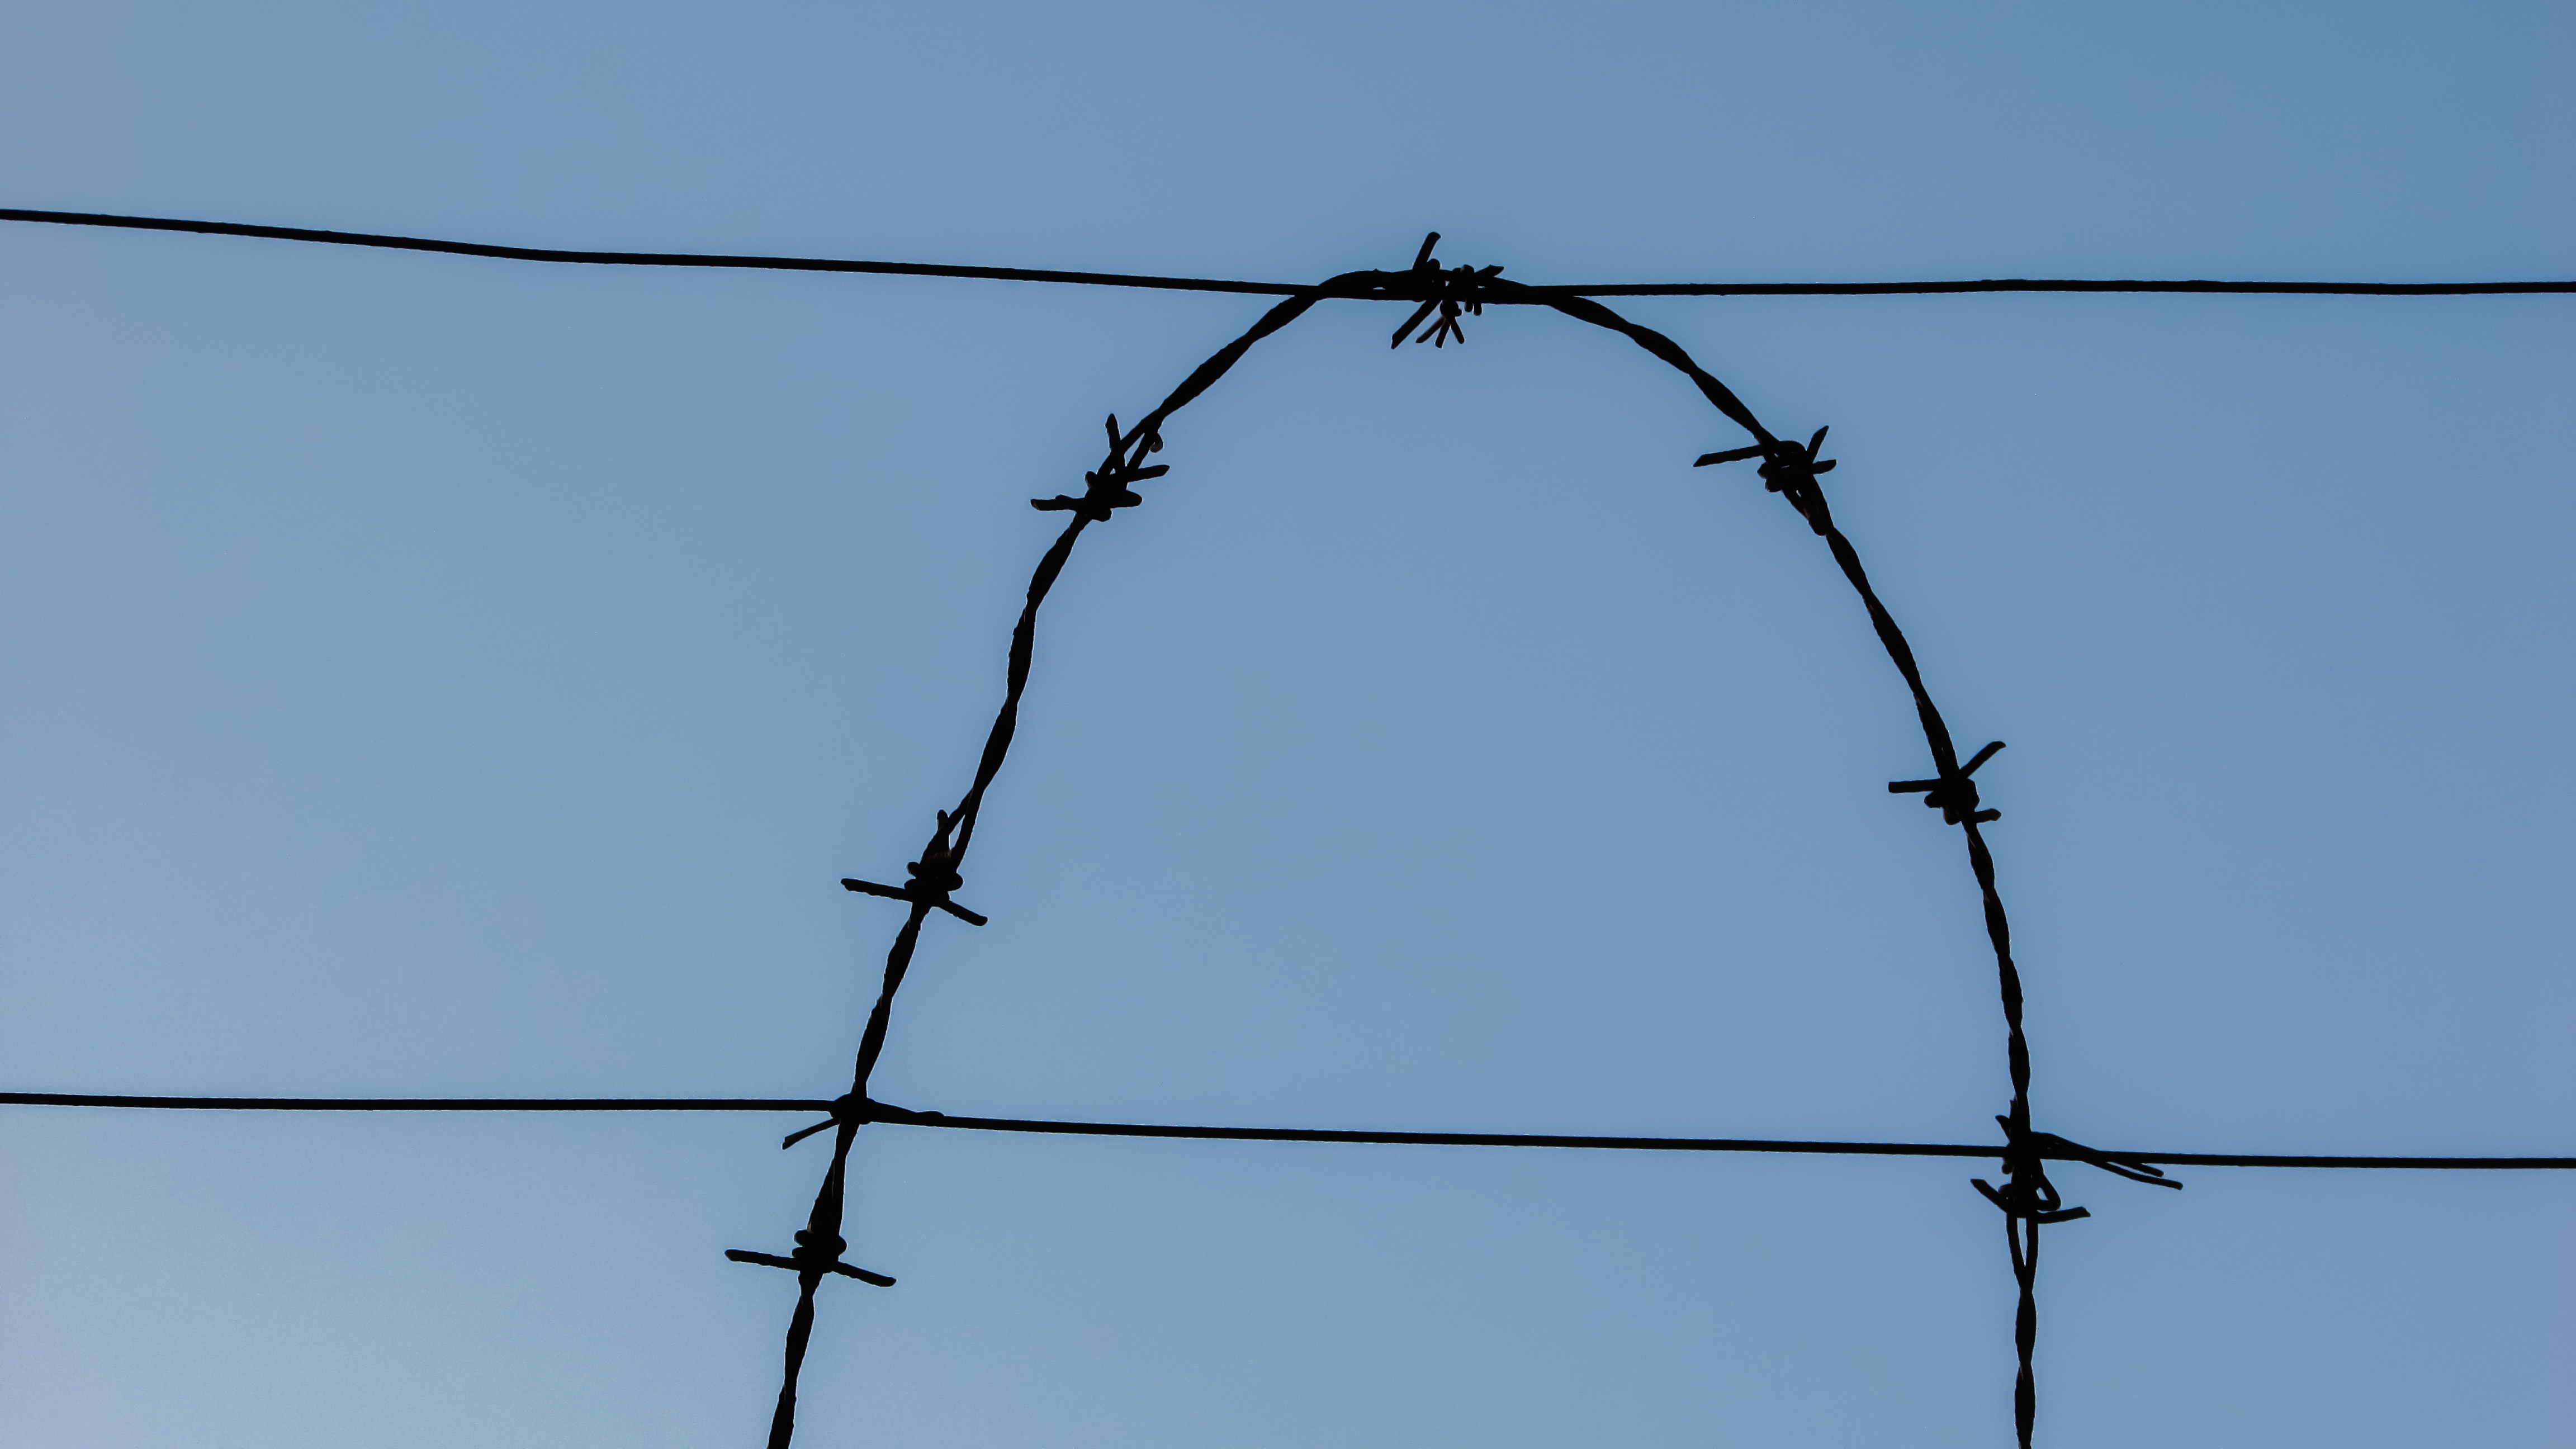
branch, fence, barbed wire, sky, technology, wind, wire, line, mast, street light, electricity, lighting, security, barbed, safety, light fixture, protection, protect, transmission tower, outdoor structure, wire fencing, home fencing, electrical supply, electronics accessory, overhead power line